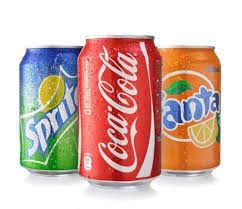
Label: metal